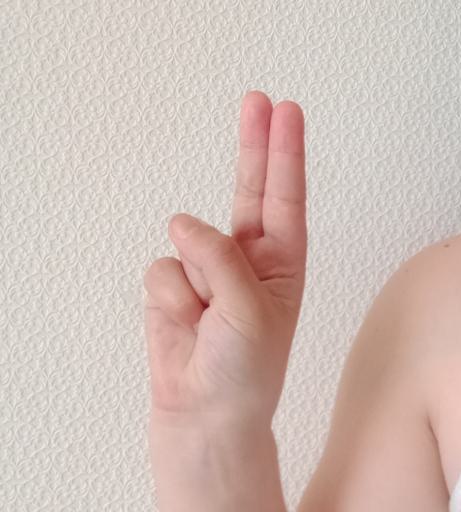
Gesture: two_up